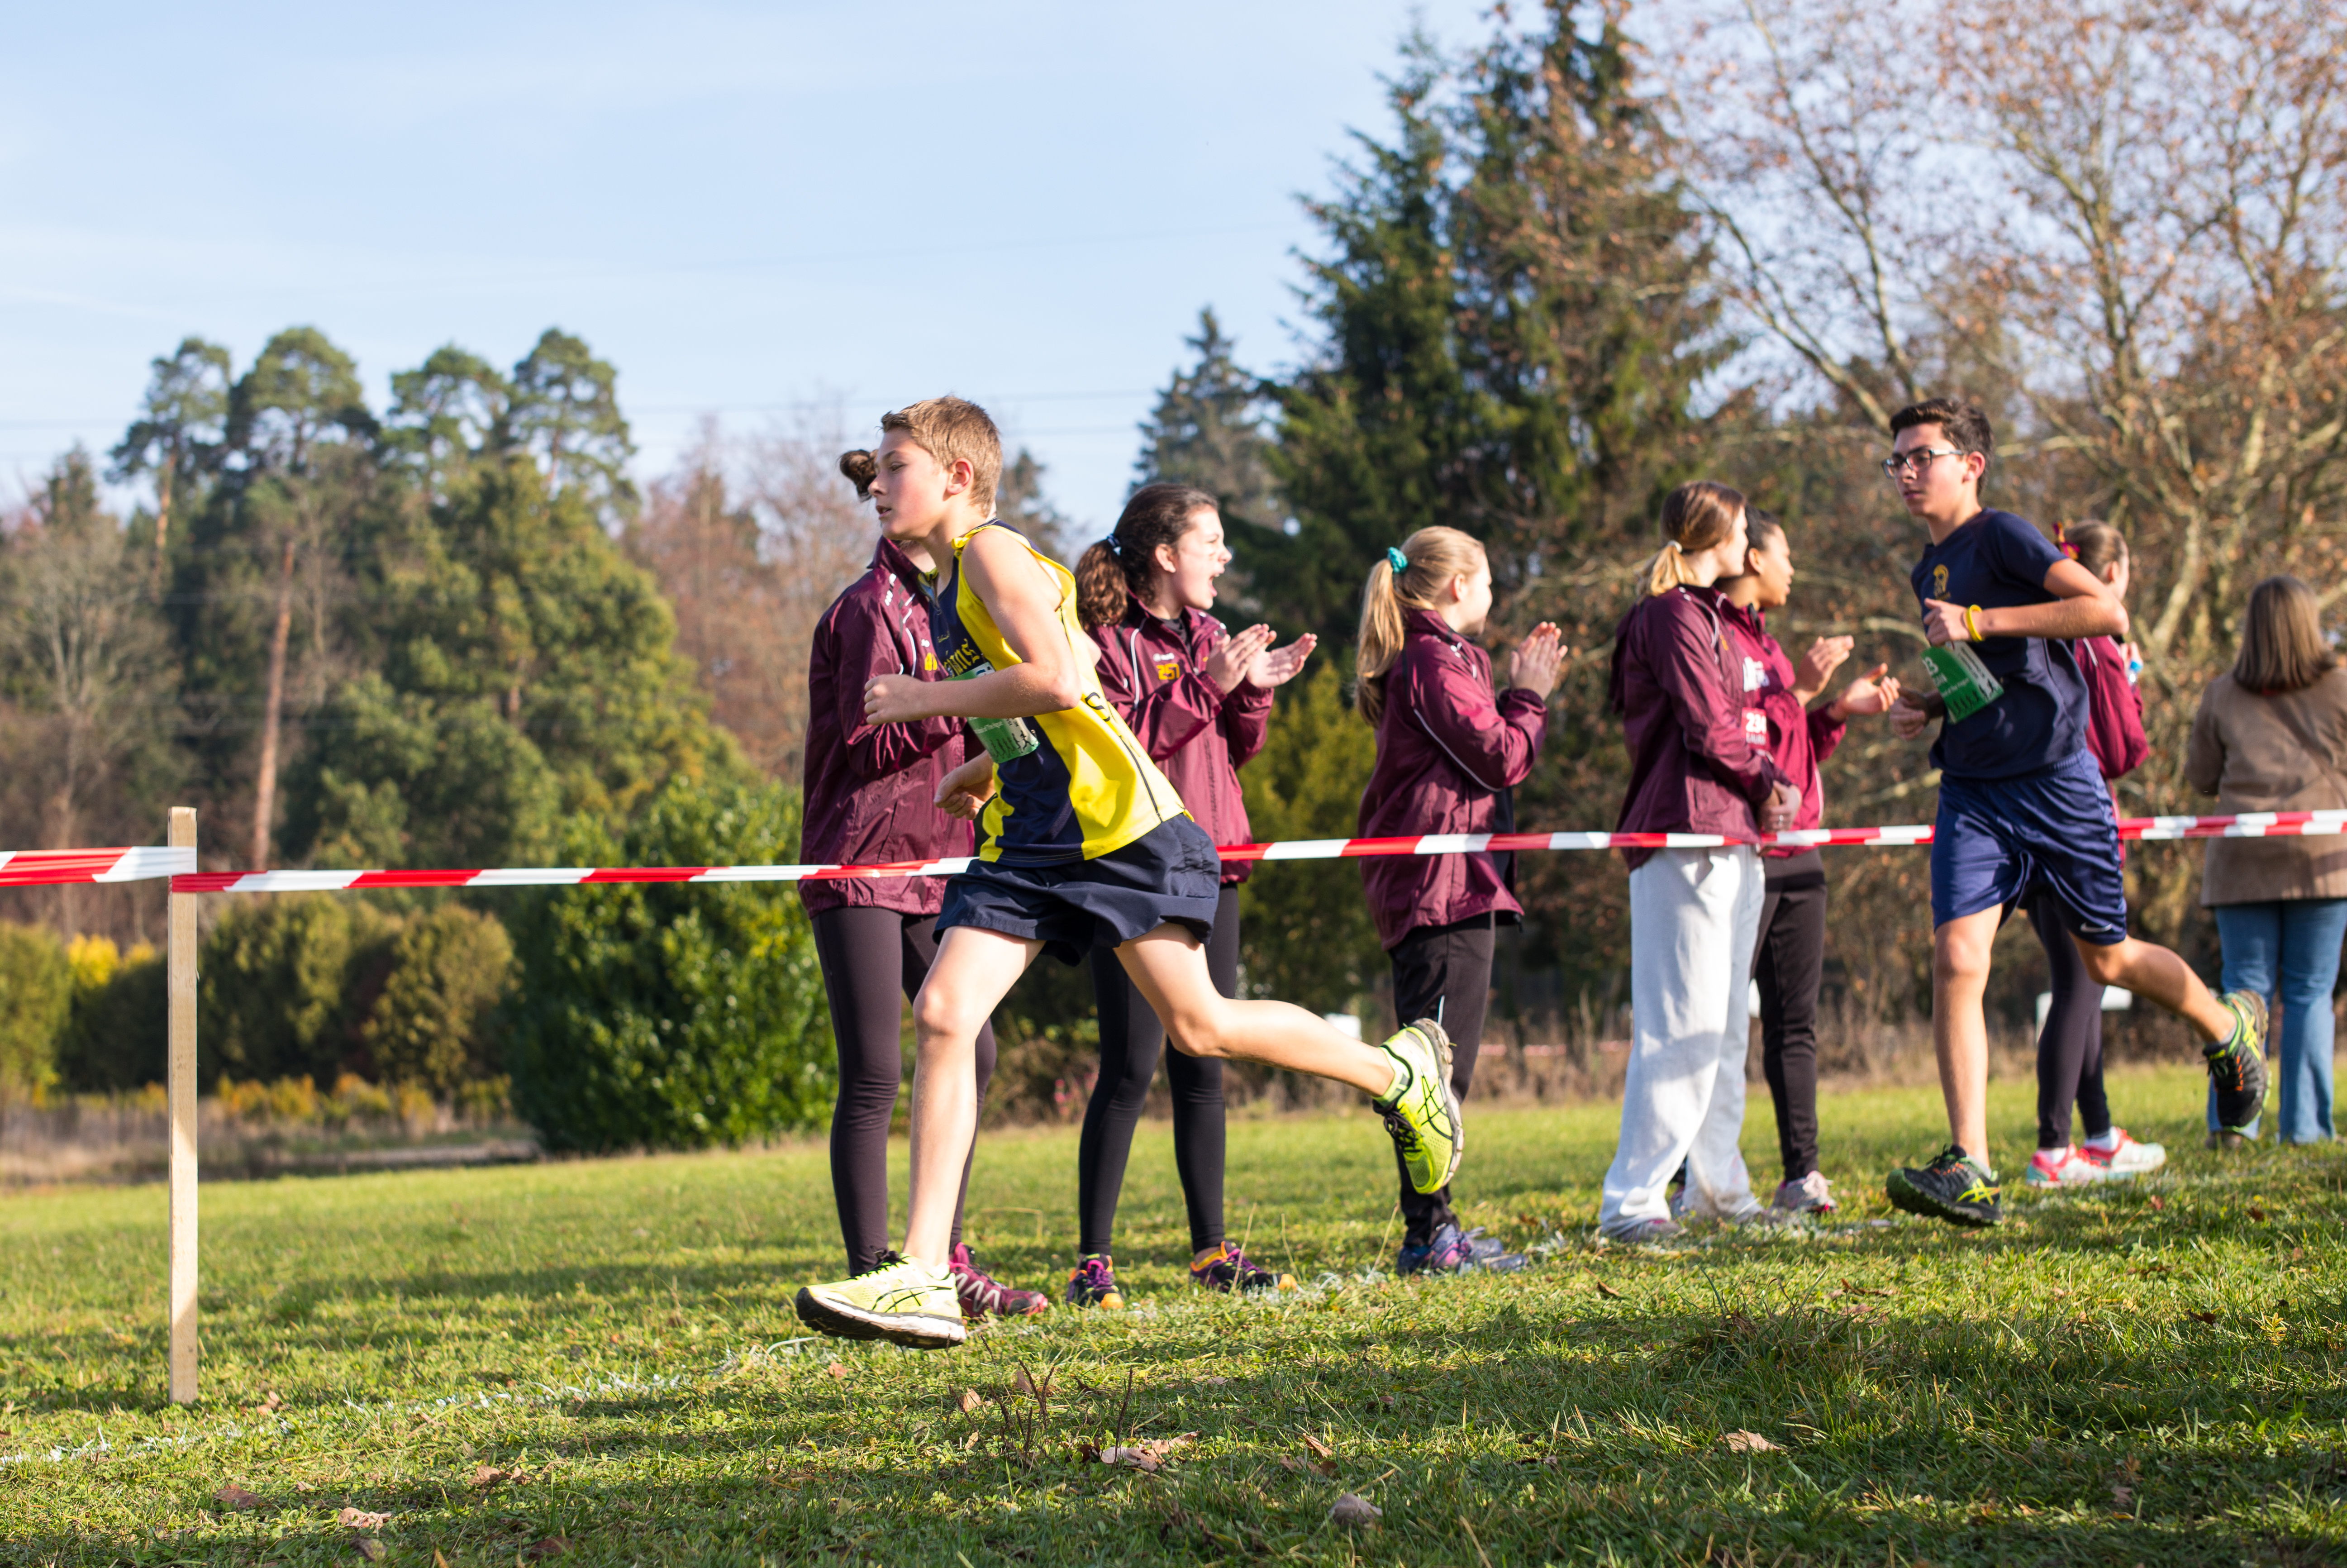
person, trail, running, run, country, jumping, europe, runner, cross, ash, 2015, race, hague, m, american, team, sports, boys, 50, switzerland, school, zurich, runners, endurance, junior, leica, 240, summilux, varsity, athletics, meet, isst, tournament, xc, physical exercise, cyclo cross, human action, endurance sports, duathlon, cross country running